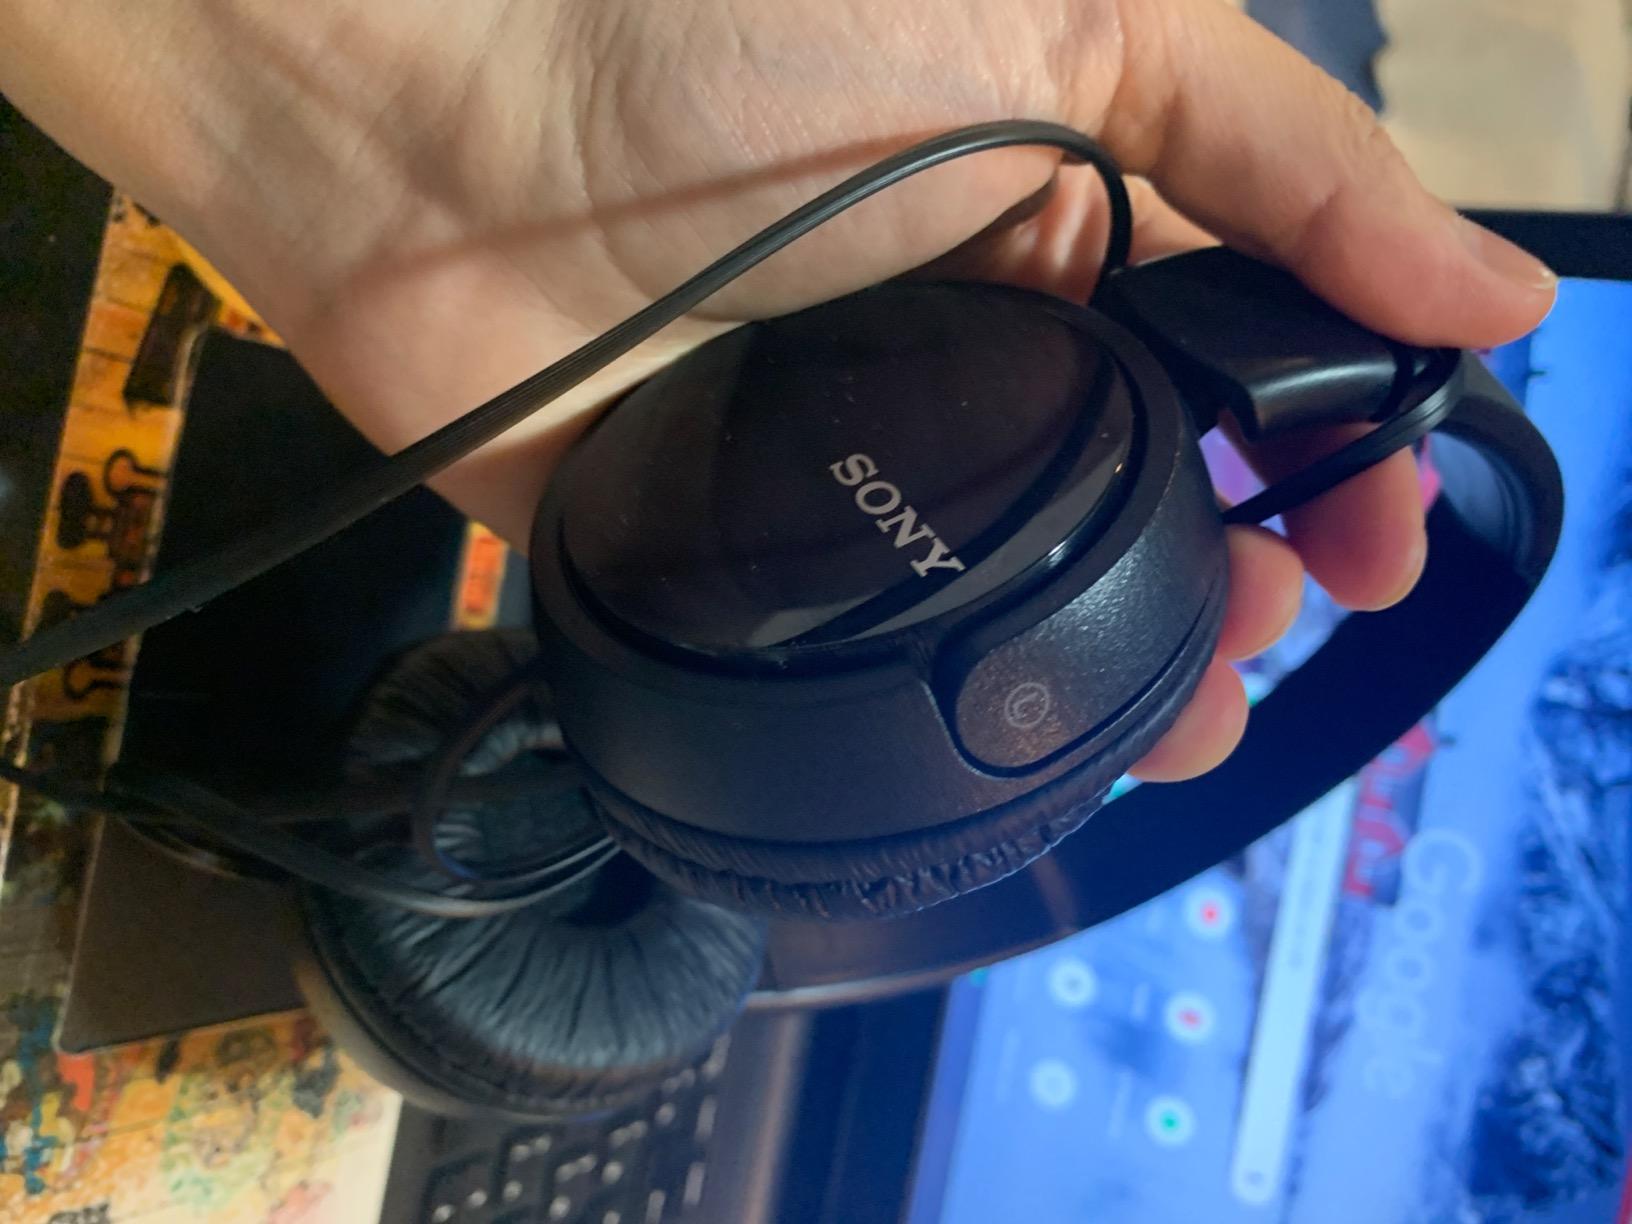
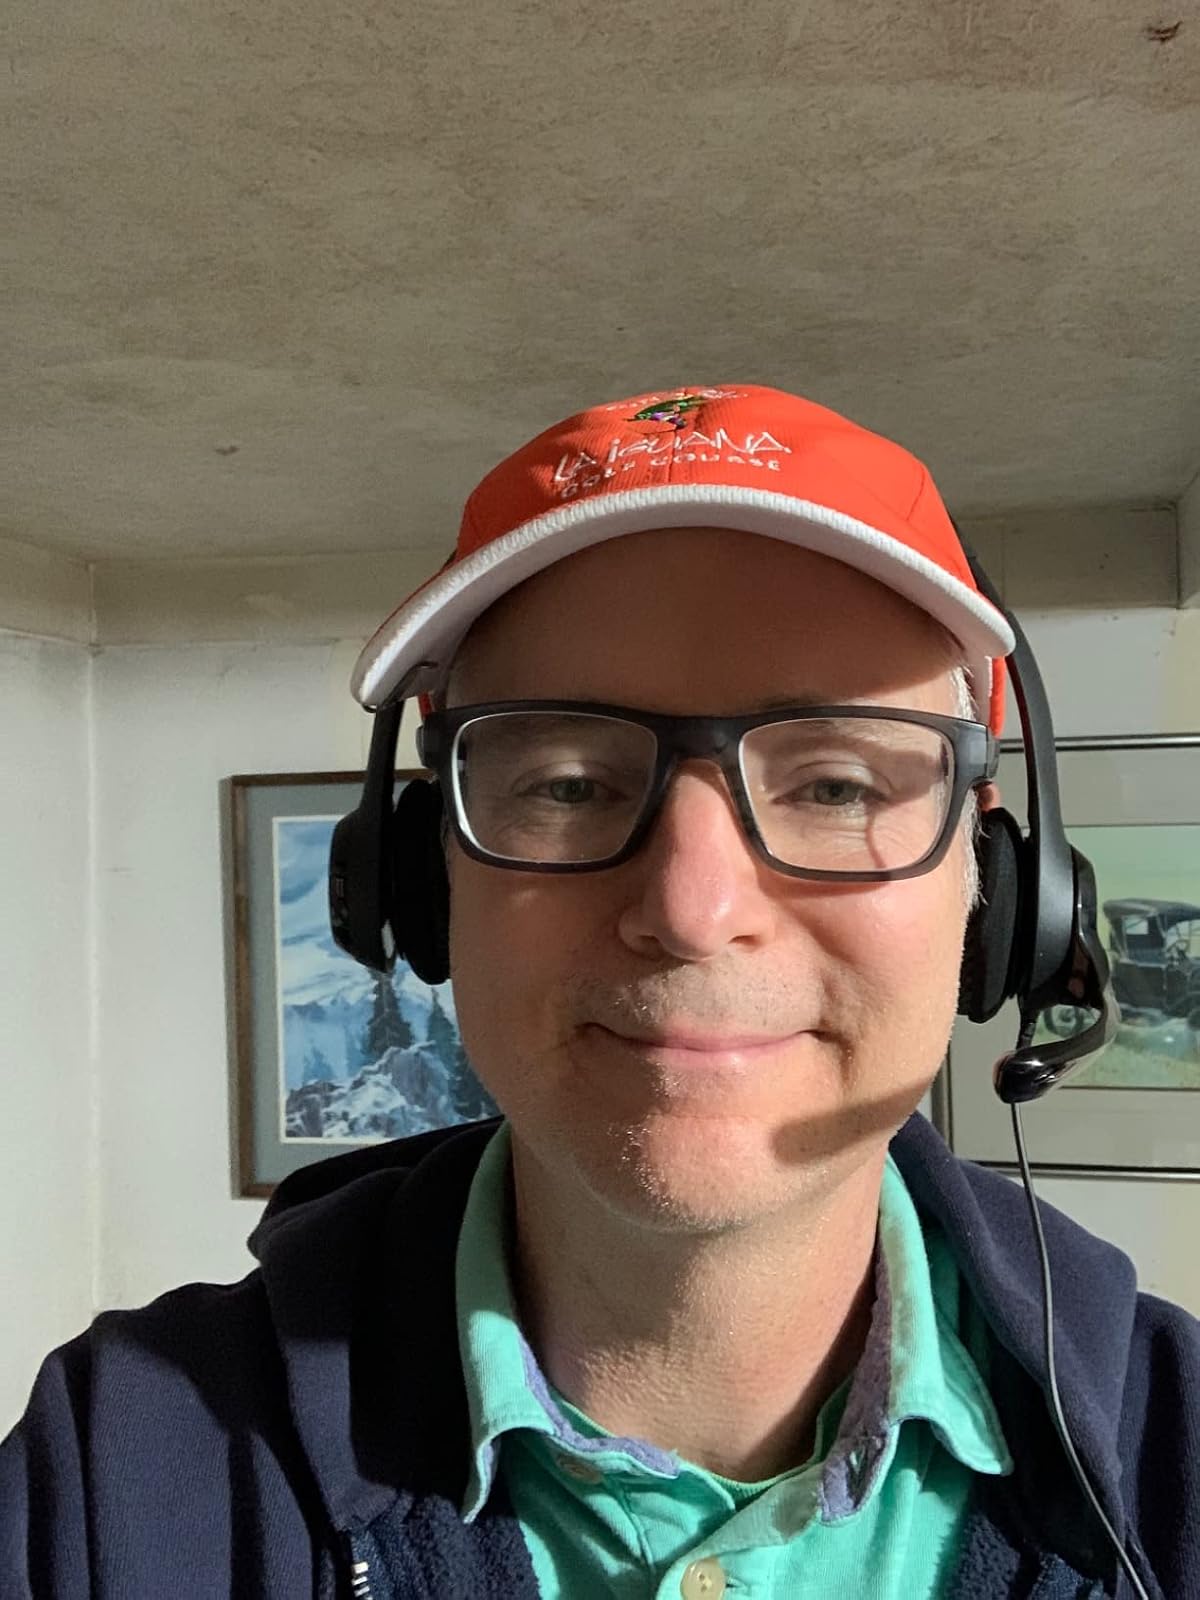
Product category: headphones
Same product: no